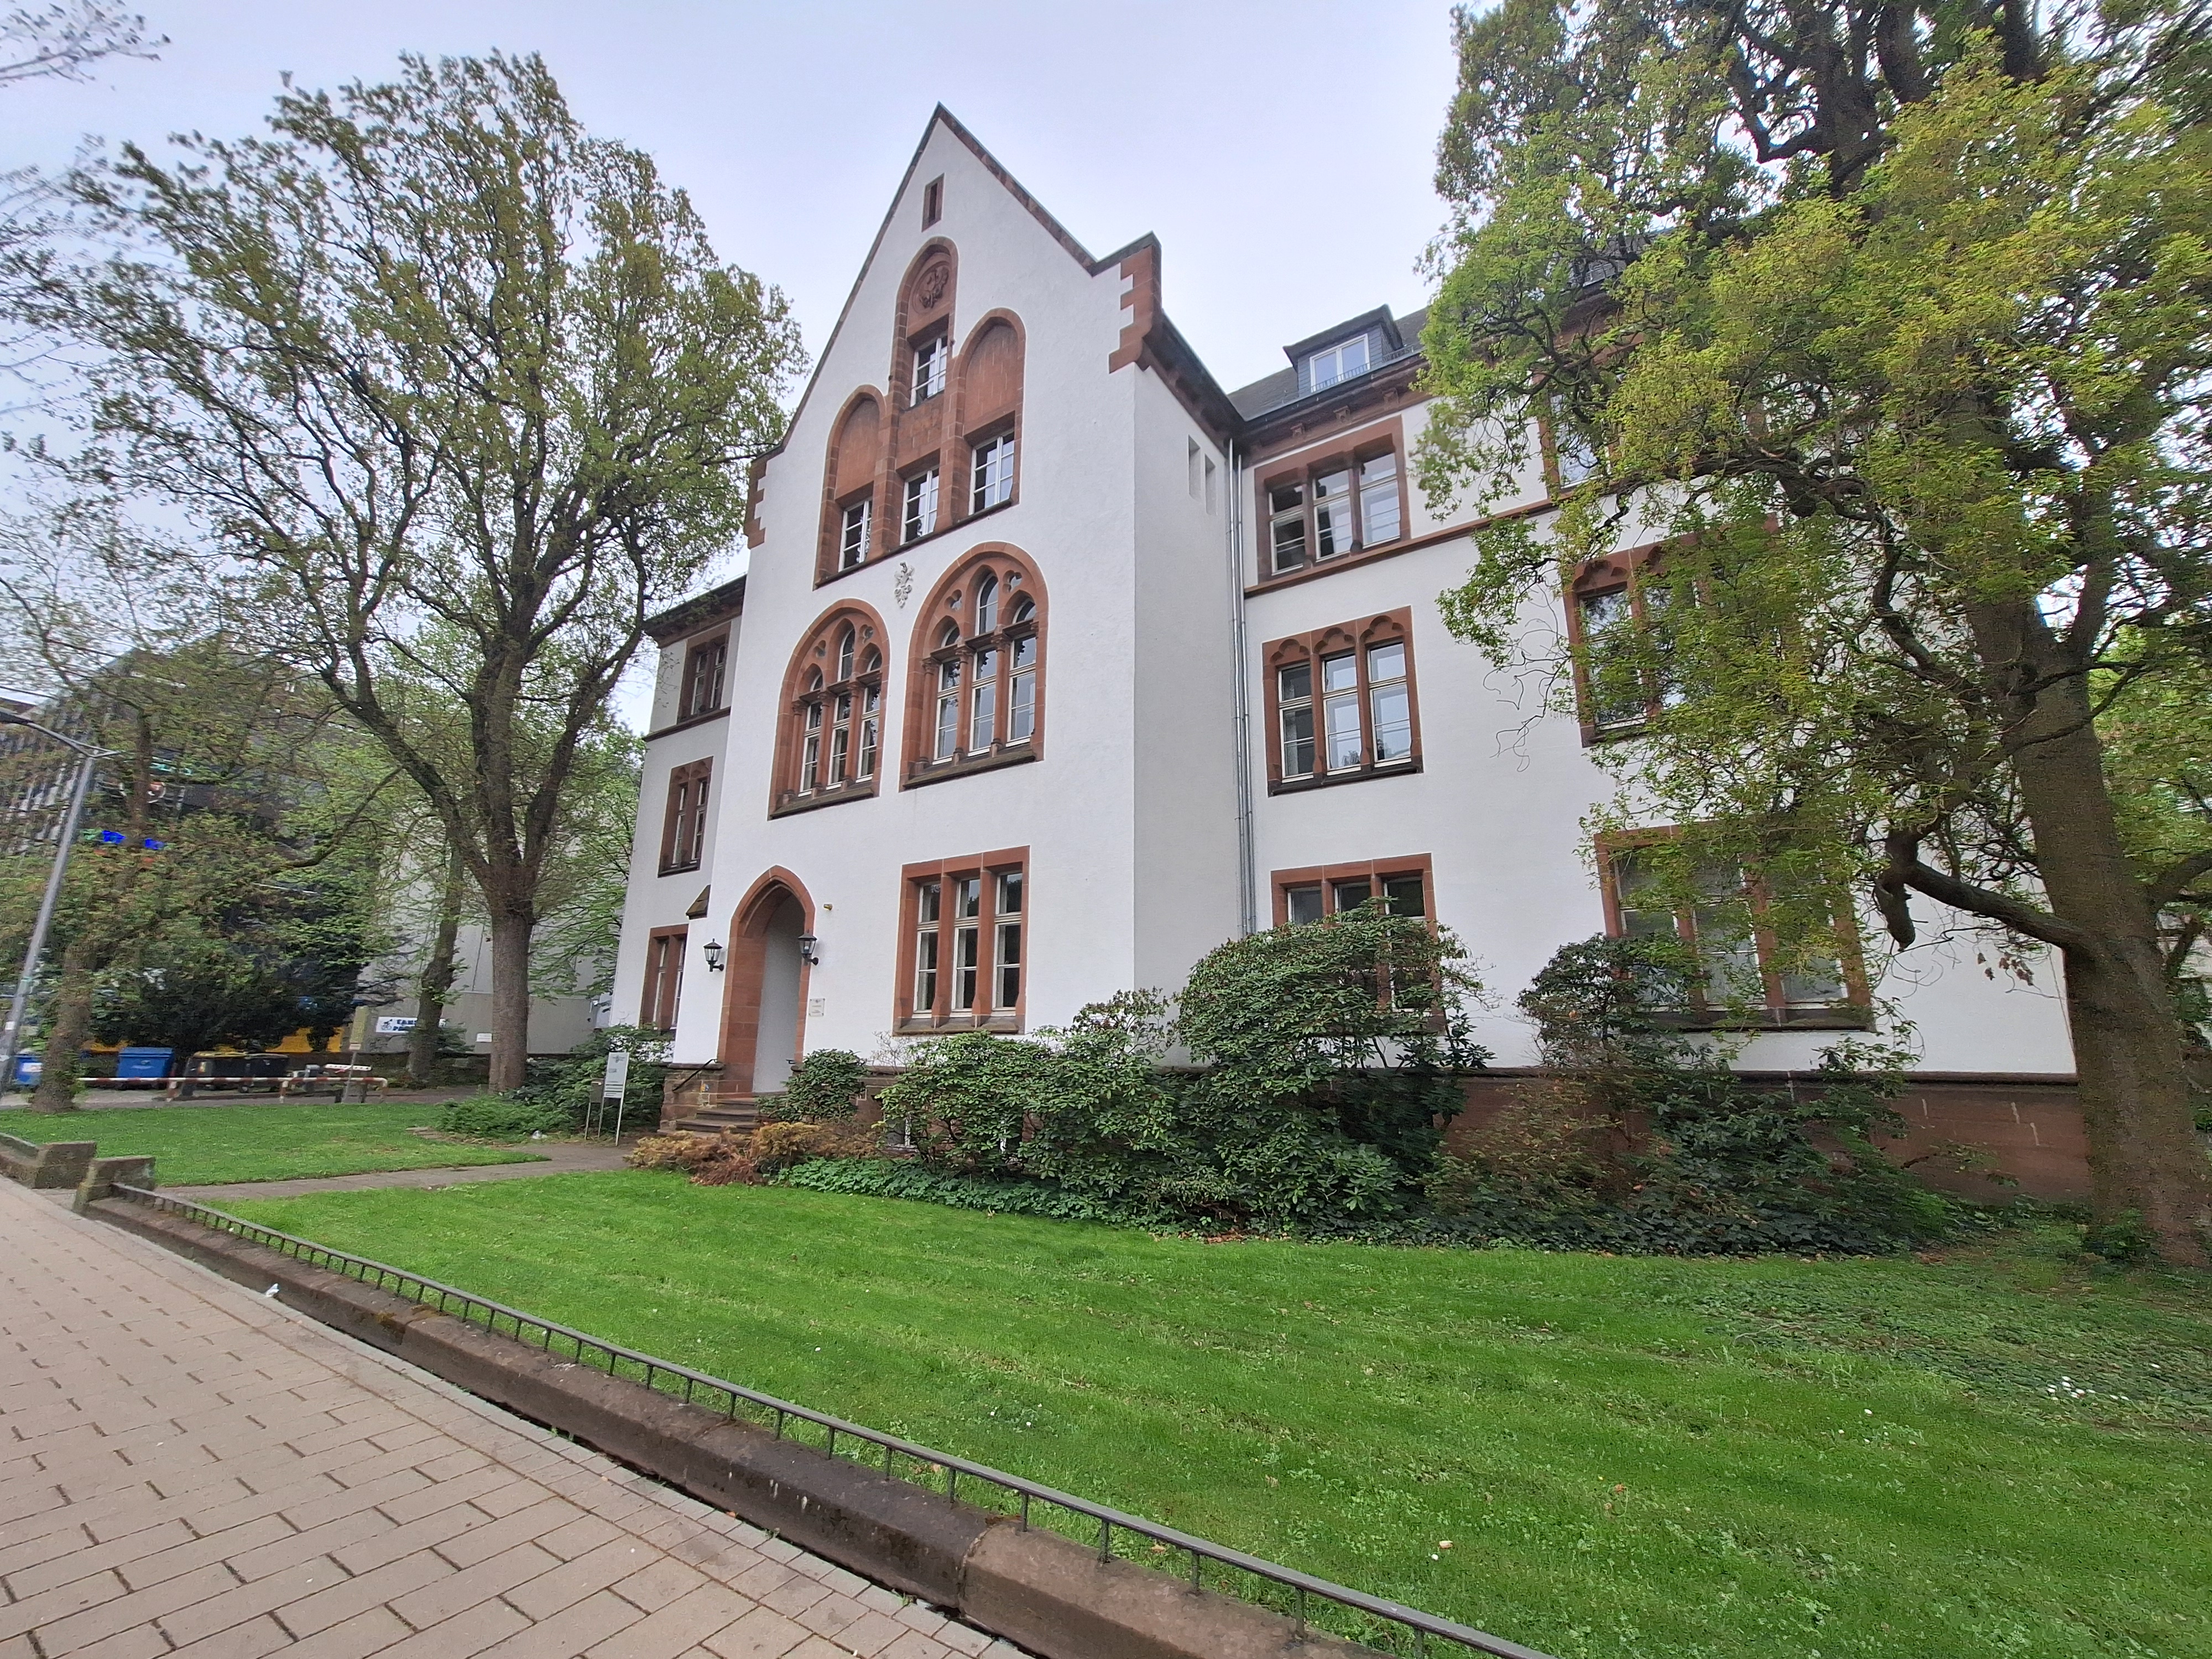
Building: Universitätsstraße 24